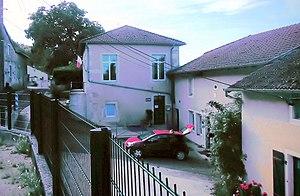
La mairie de Brixey-aux-Chanoines
Brixey-aux-Chanoines est une commune française située dans le département de la Meuse, en région Grand Est.